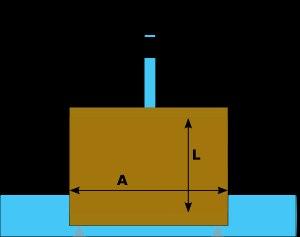
La loi de Darcy est une loi physique qui exprime le débit d'un fluide incompressible filtrant au travers d'un milieu poreux. La circulation de ce fluide entre deux points est déterminée par la conductivité hydraulique ou le coefficient de perméabilité du substrat et par le gradient de pression du fluide. Dans le cas d'un cours d'eau ou d'un réservoir alimentant une nappe, ce gradient est lié à la hauteur de l'eau.